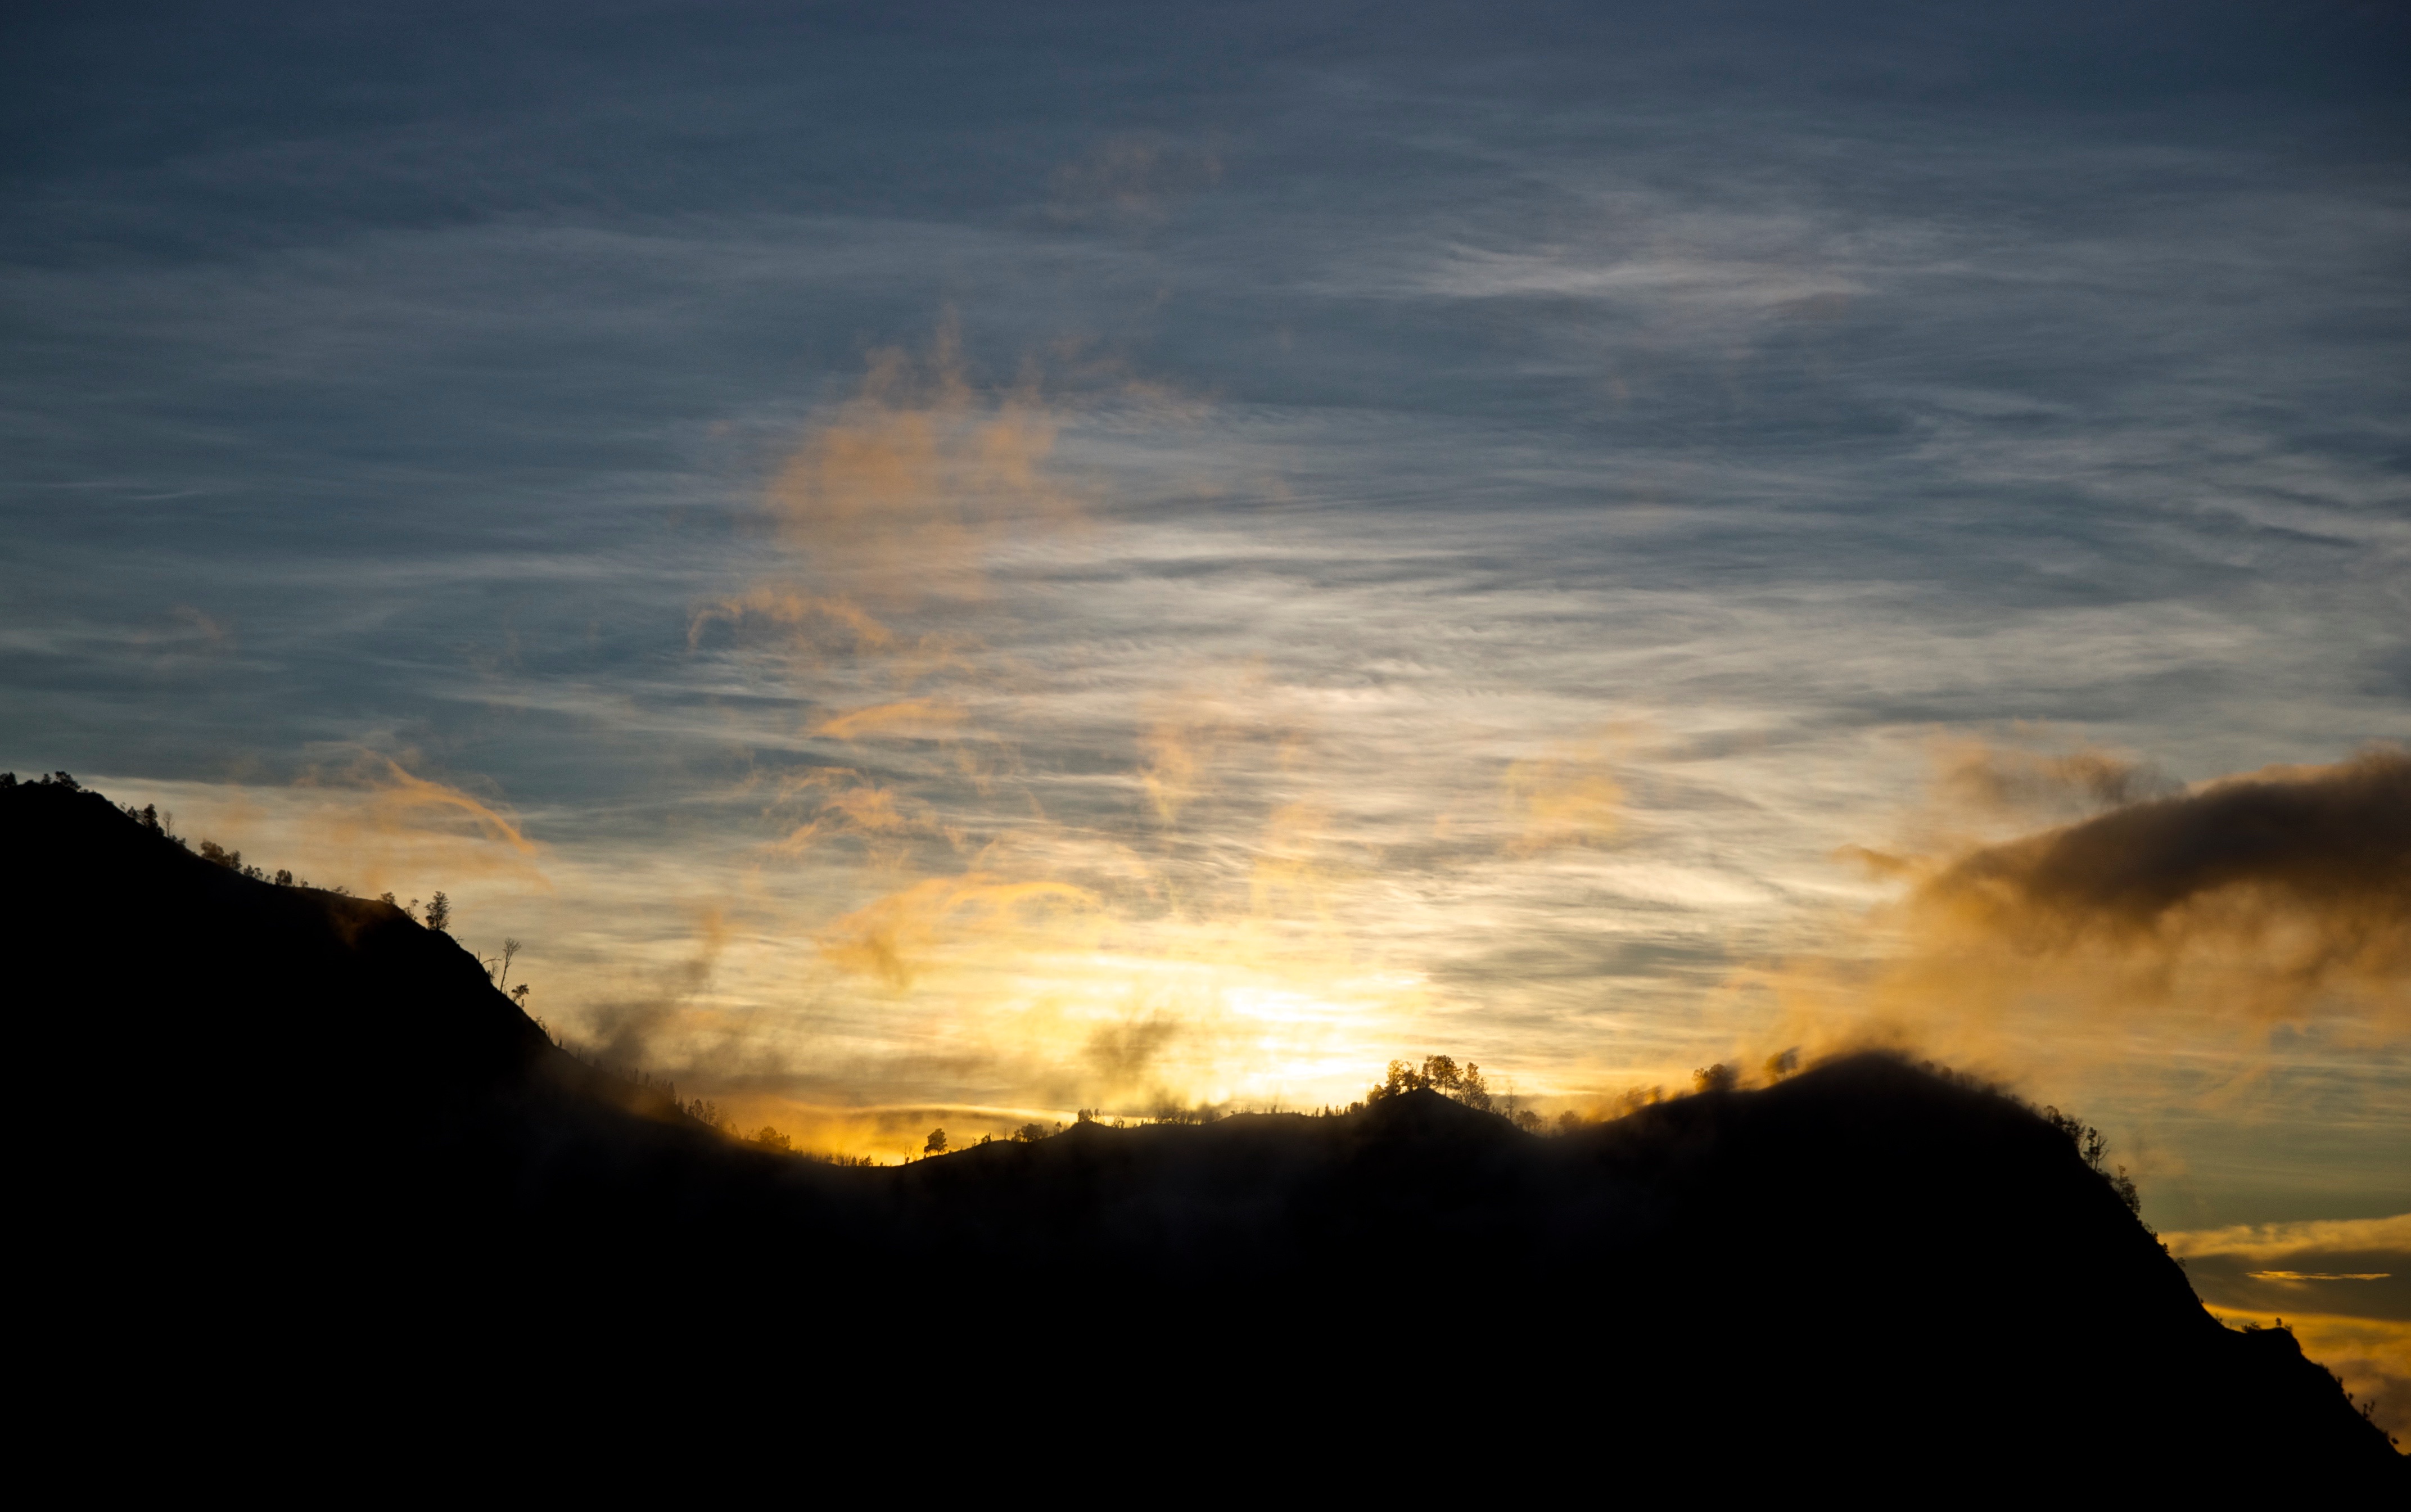
horizon, cloud, sky, sun, sunrise, sunset, sunlight, morning, hill, dawn, atmosphere, dusk, evening, reflection, afterglow, meteorological phenomenon, atmospheric phenomenon, red sky at morning